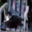
Label: cat